Atlixco

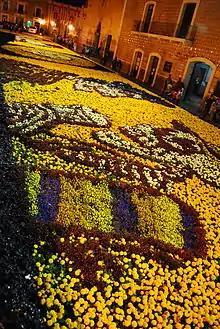
Large flower "carpet" laid for Day of the Dead

The Festival de la Ilusión (Festival of Joy) was started in the 1990s by two teenagers to reinforce the tradition of Three Kings' Day in Mexico, January 6. At that time, many fathers and other family members went to the United States to work, leading to foreign influences such as Santa Claus. To give January 6 precedence, the teens took a collection from local businesses to buy thousands of balloons and envelopes so that children could have a mass launch, sending their requests for toys. The fourth of January is still dedicated to this launch, but two days have been added. On January 5, a 5 km parade with floats in honor of the Three Kings is held, and on January 6 the local convention center hosts musical groups, clowns and other forms of entertainment for the city.